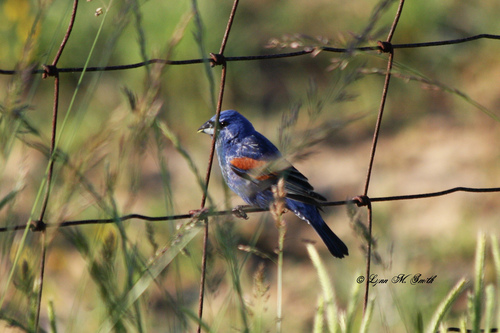
the bird is blue with a brown wingbars and small beak.
this is a blue bird with a brown wing and a black beak.
a colorful bird that is mostly a vivid blue with orange on its wing.
the bird has a blue crown and a black eyering.
this small bird is a deep royal blue with a dark blue tail and orange on the wings.
this bird has wings that are orange and black and has a blue body
this particular bird has a blue belly orange and black sides and a black billthe bird is primarily blue in color with small orange patch on its wings and black stripes around its eyes, wings and tail.
this particular bird has a belly that is blue with orange sides
this blue bird has a lighter colored belly and a very short beak.
Species: Blue Grosbeak